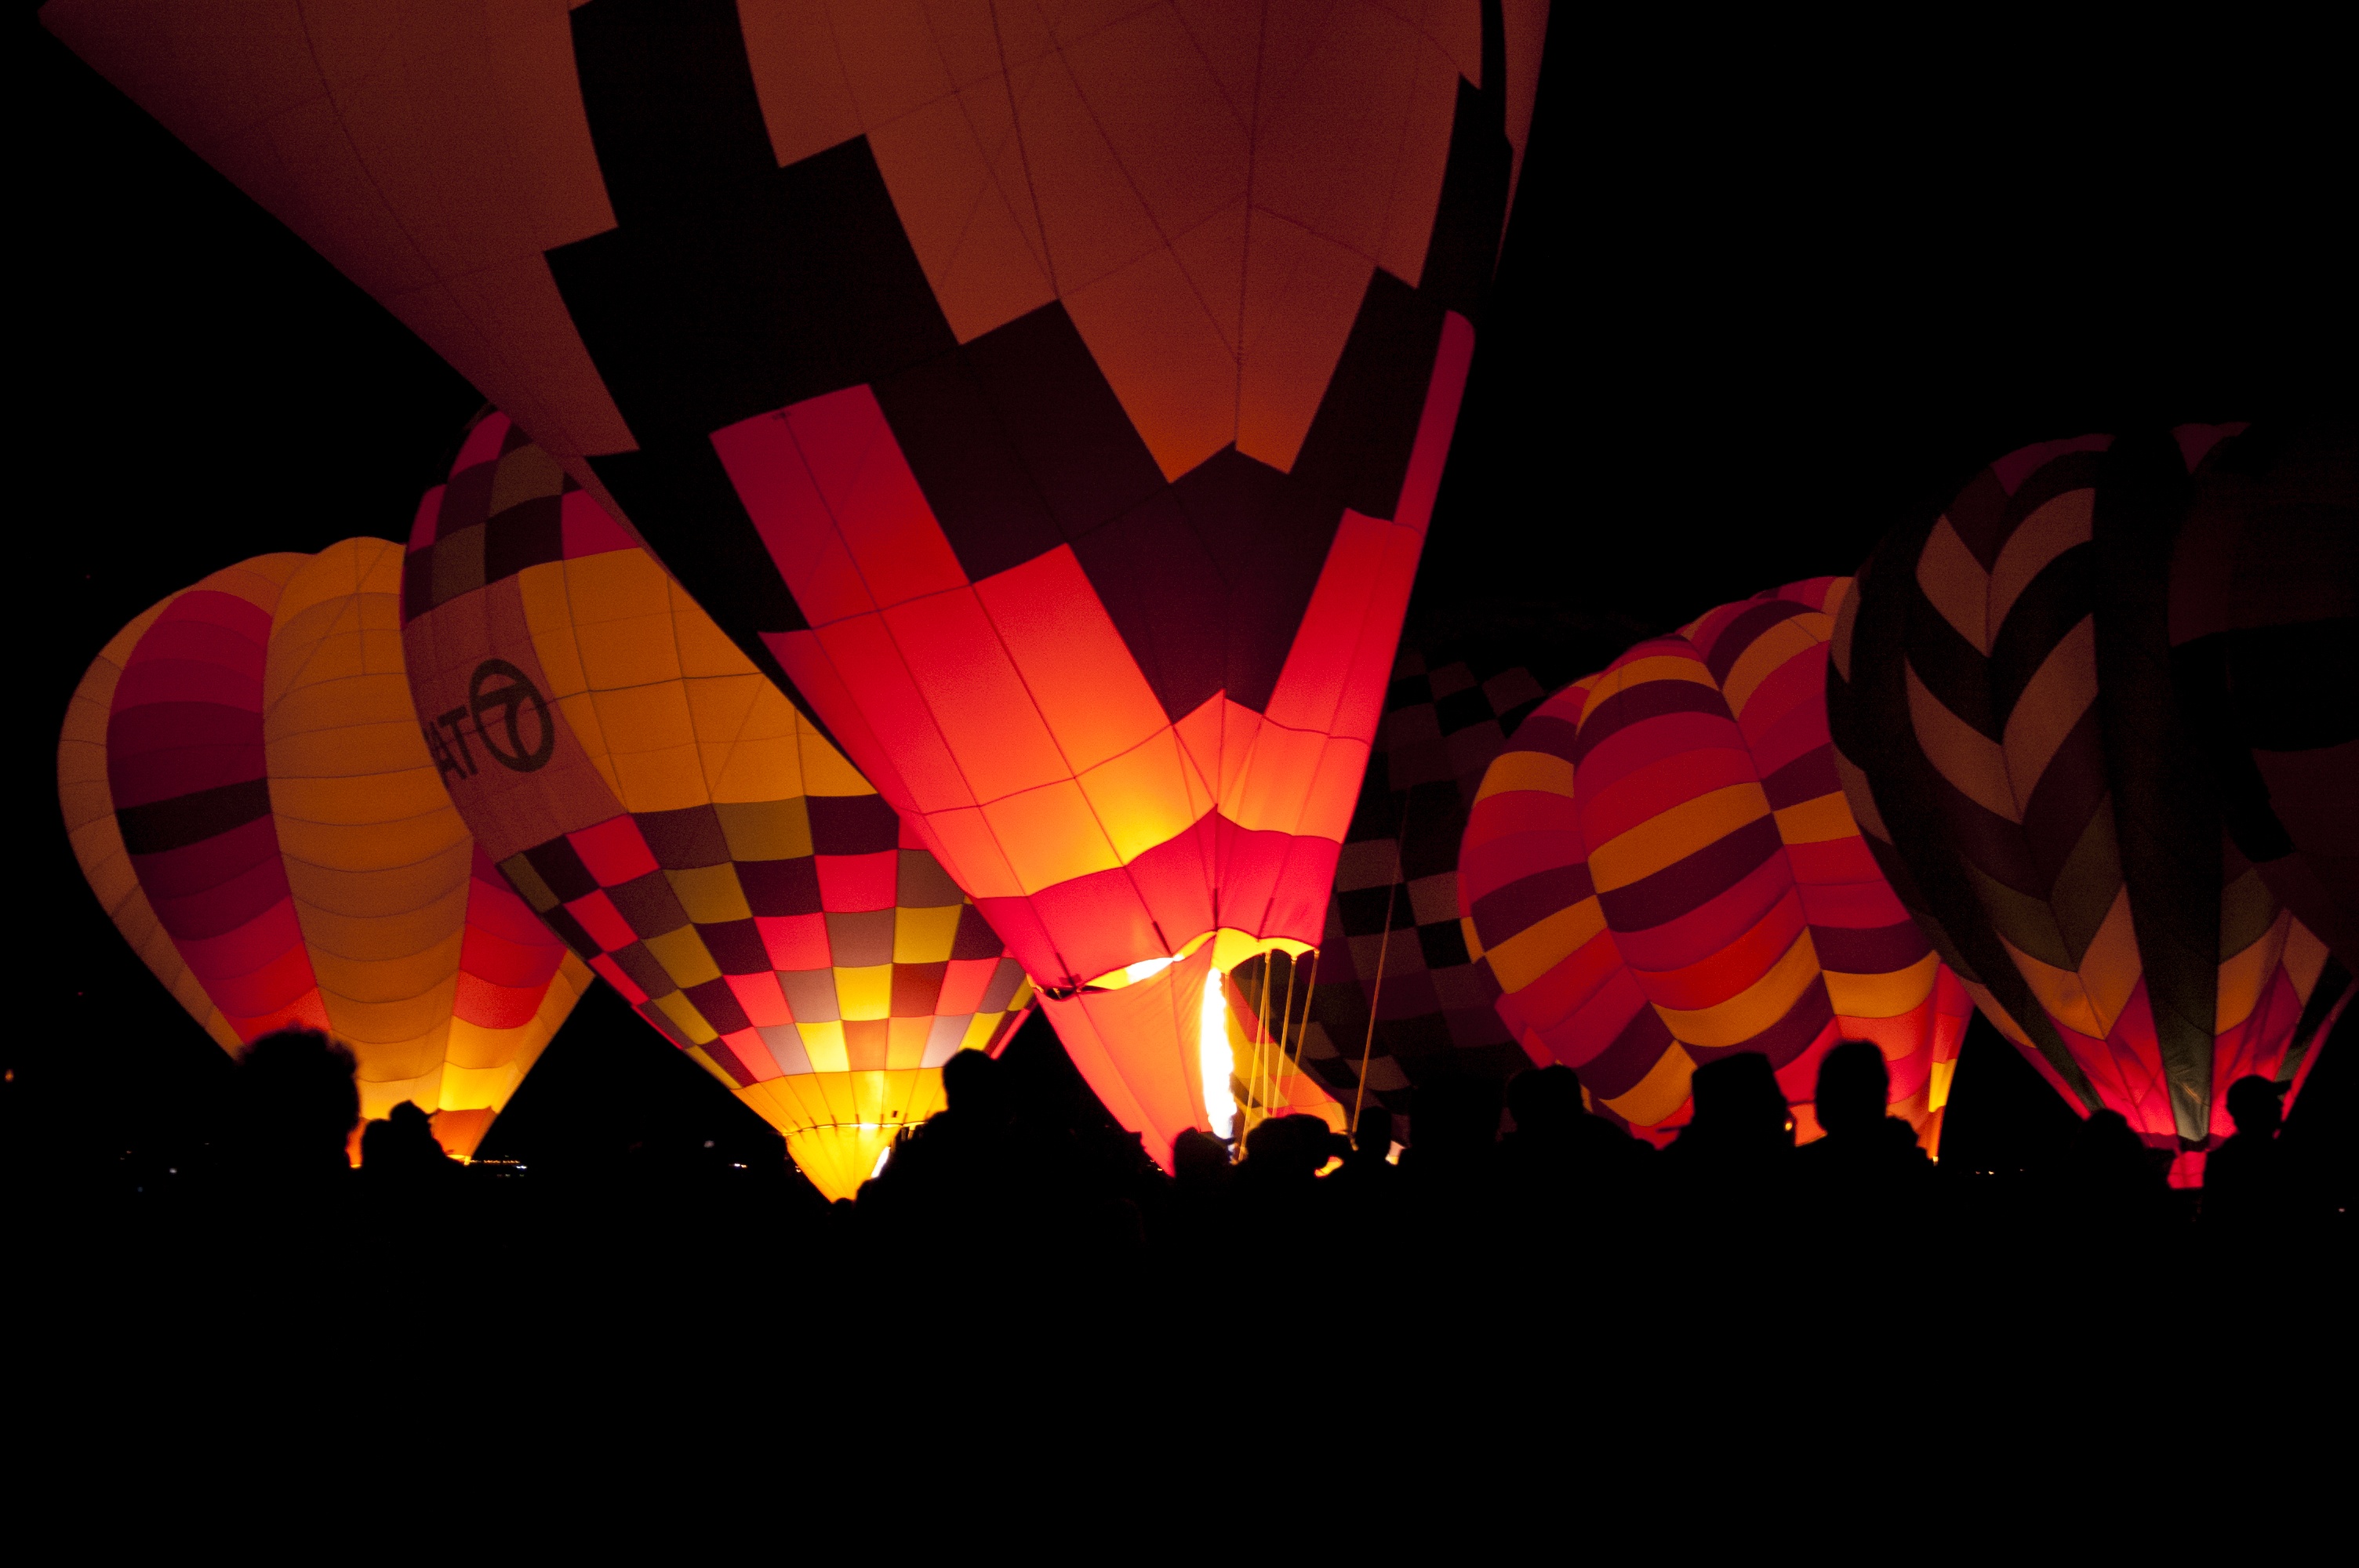
light, hot air balloon, flying, aircraft, vehicle, floating, colorful, lighting, toy, start, festival, illustration, balloons, symmetry, ballooning, hot air ballooning, hot air balloons, lift off, balloon glow, atmosphere of earth